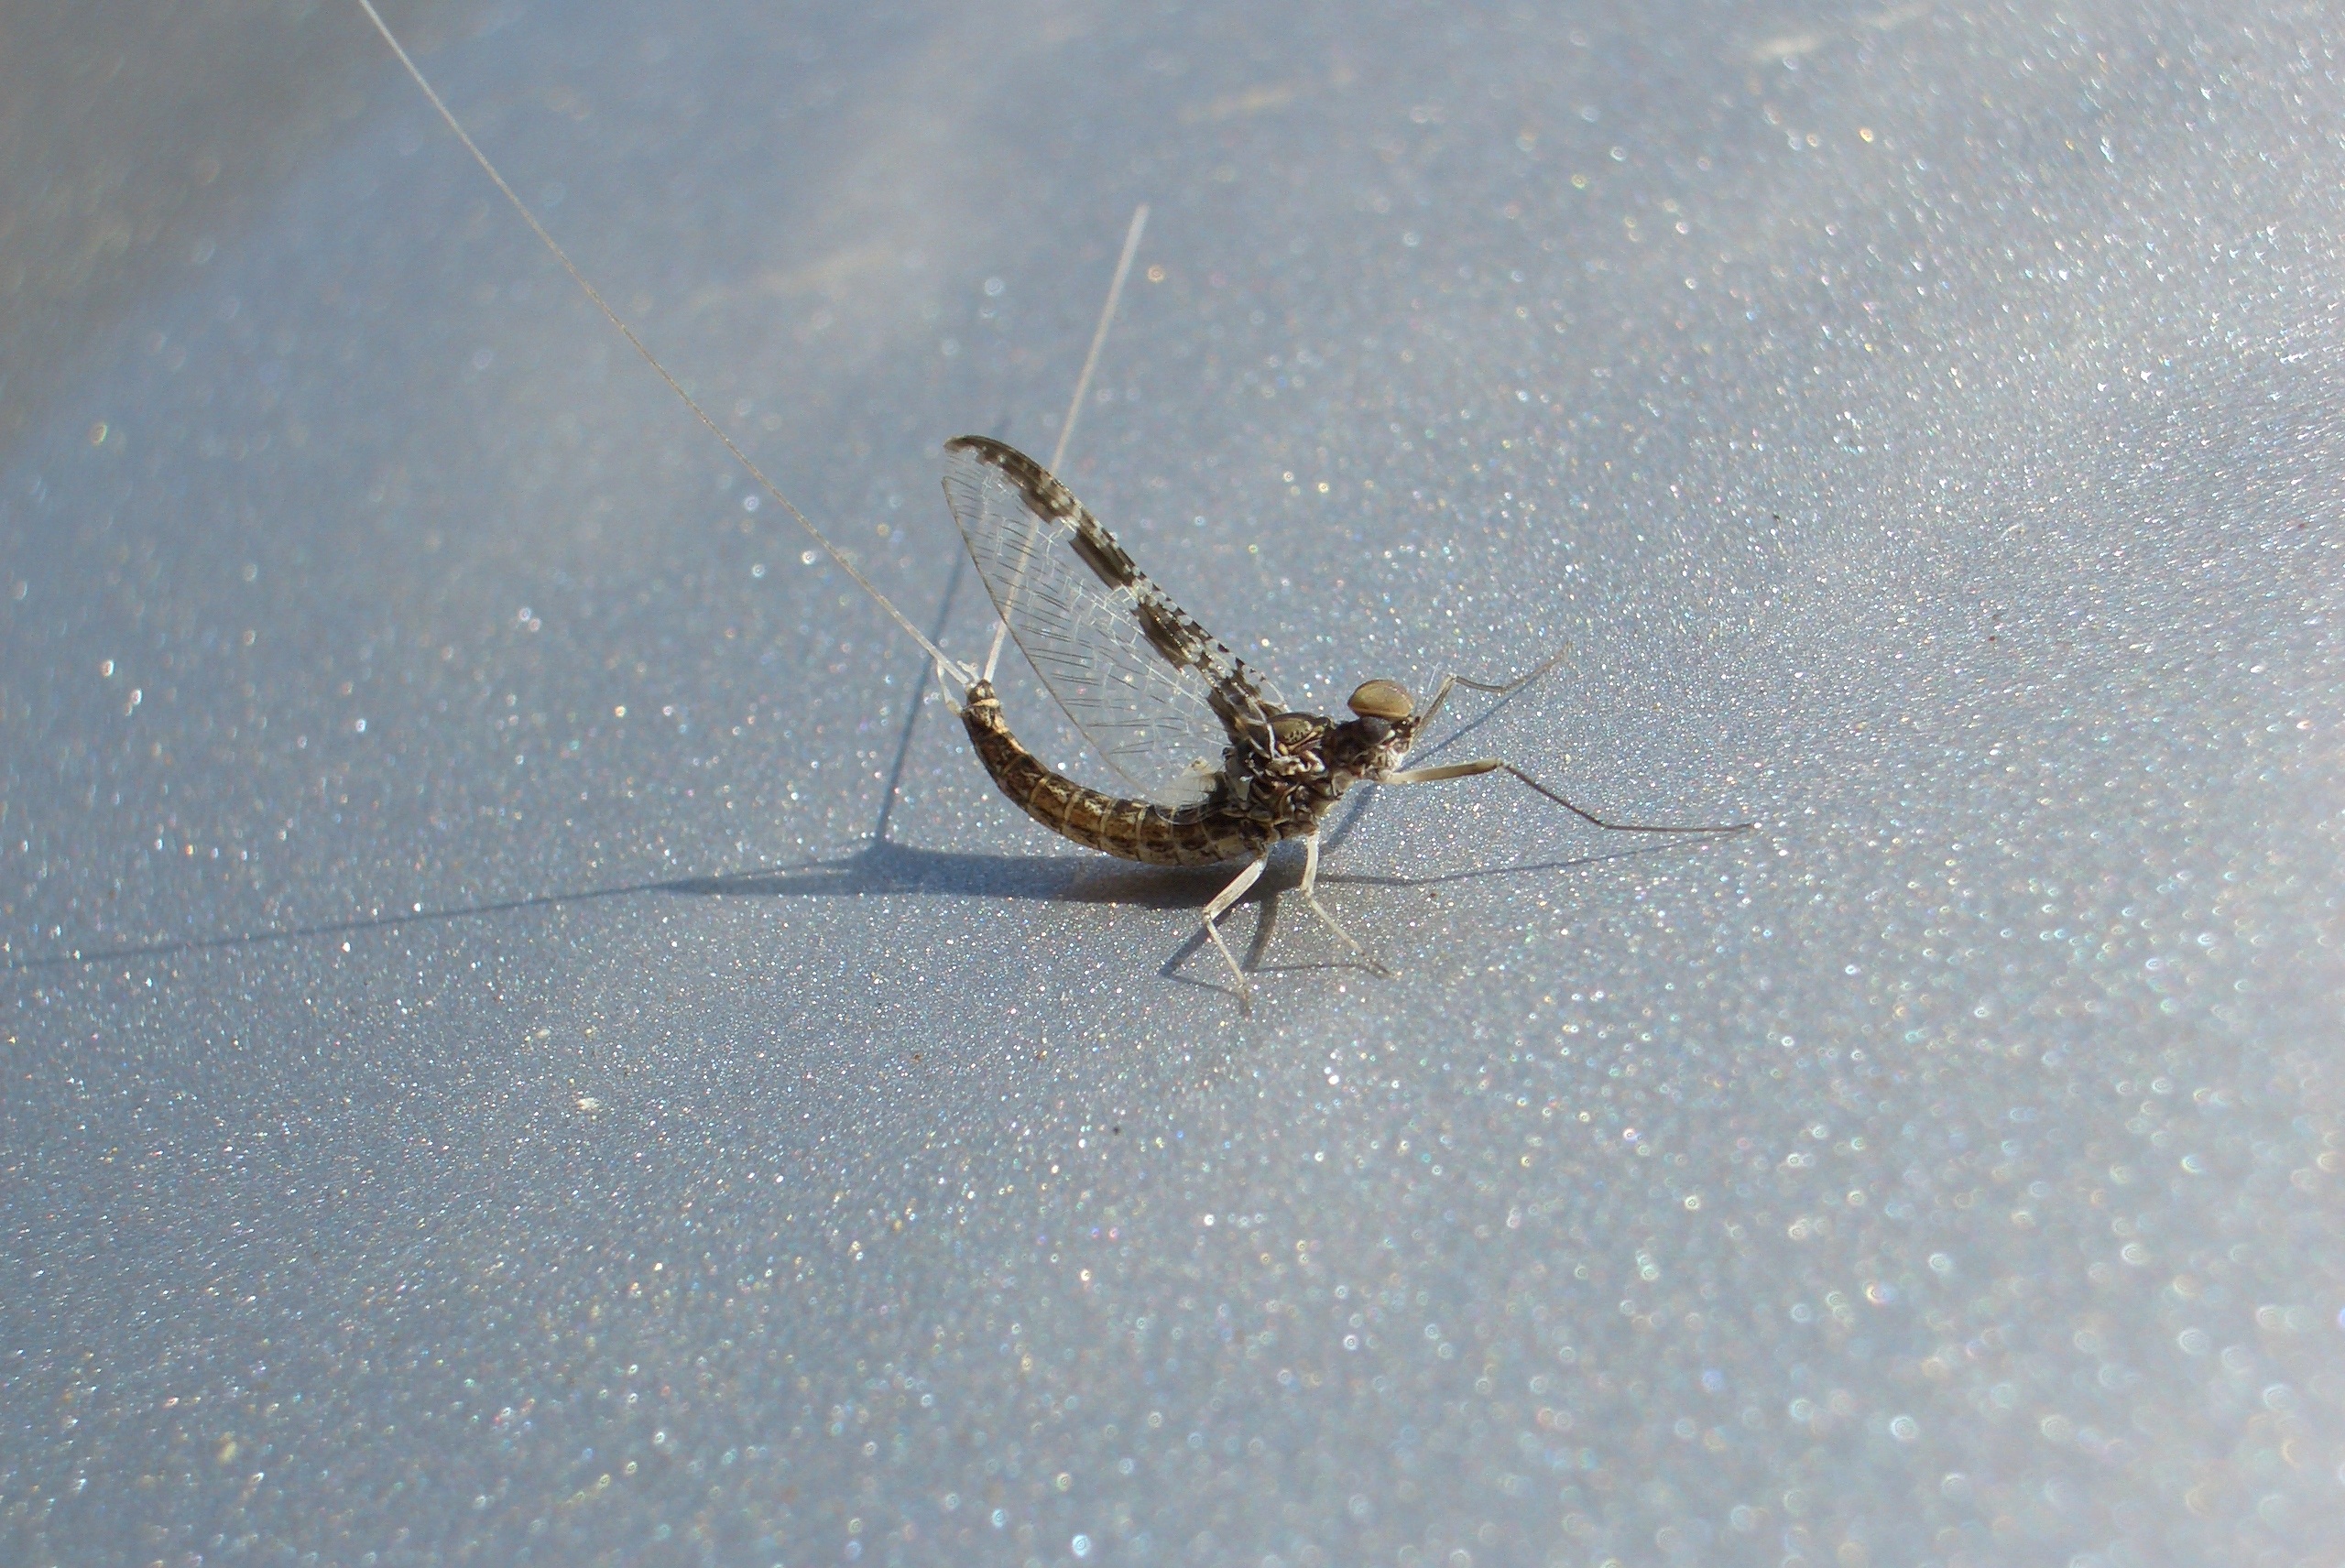
wing, insect, fauna, invertebrate, hood, close up, spider, on, arachnid, macro photography, mayfly, arthropod, european garden spider, araneus, orb weaver spider, callibaetis